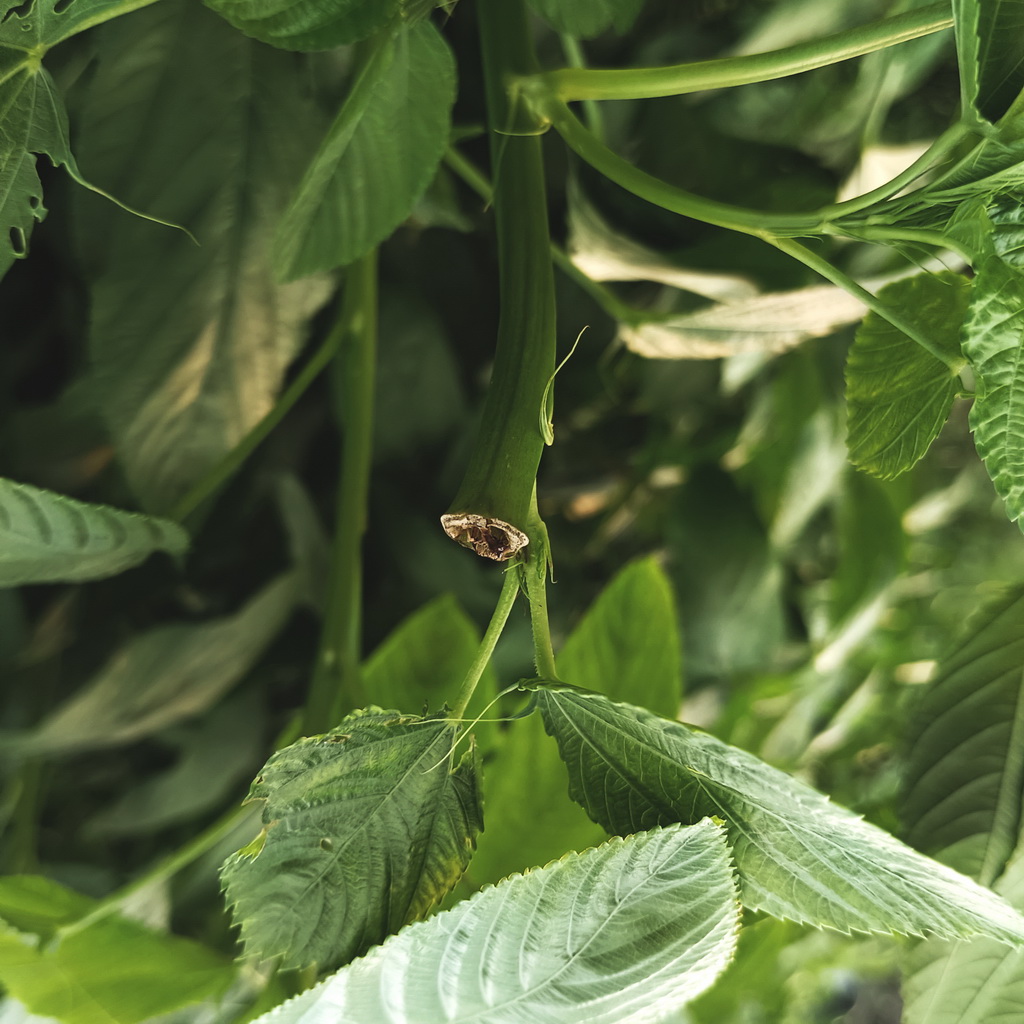
Label: Stem Soft Rot